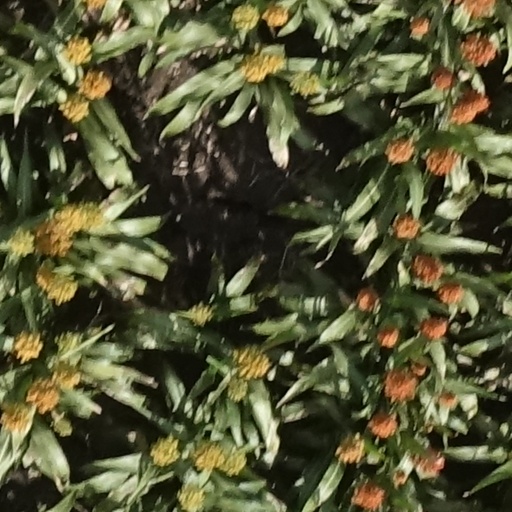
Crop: sorghum